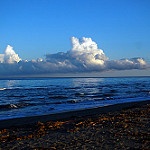
Label: sea